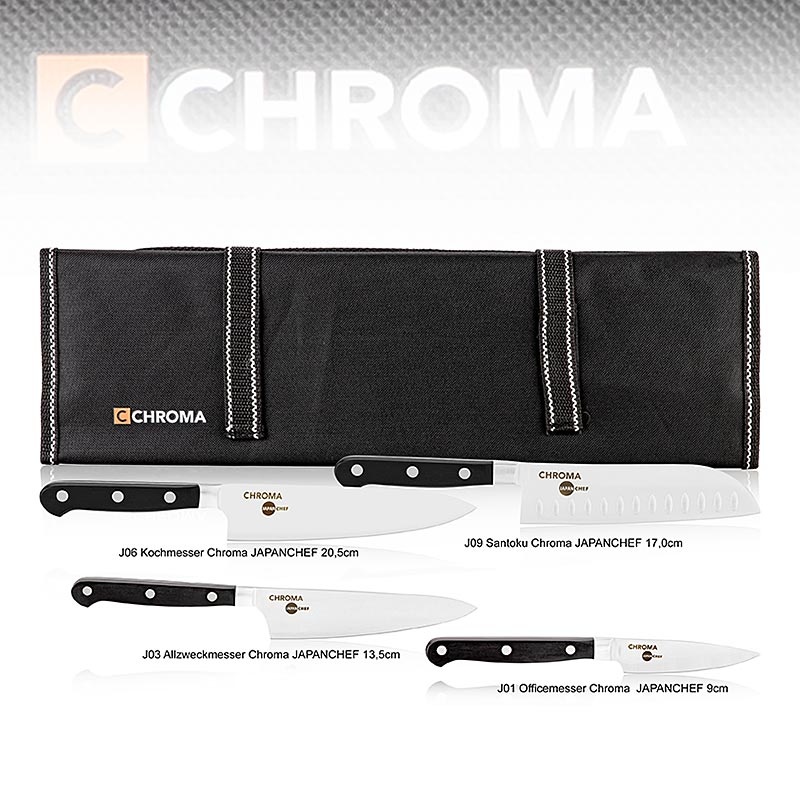
Chroma Azubi Messer Set Japanchef ( J01, J03, J06, J09 + Tasche KB1), 5 tlg. - Sonderpreis, gültig bis 30.09.2024
Brand: kaukau.de
Category: Home & Garden > Kitchen & Dining > Kitchen Tools & Utensils > Kitchen Knives